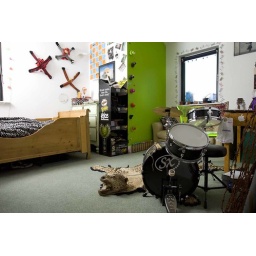
Mauds bedroom in Michael and Maria Starts's house at the field of dreams Findhorn.